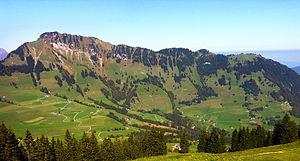
Wiesenberg vu de Gummenalp Italiano: Wiesenberg visto dal Gummenalp
Wiesenberg est une localité suisse située dans le canton de Nidwald.